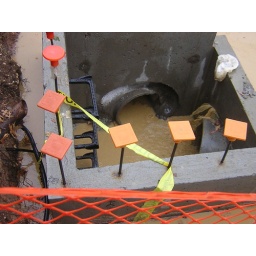
South Duncan Ave. storm drain surrounded by muddy water with infiltration through concrete wall